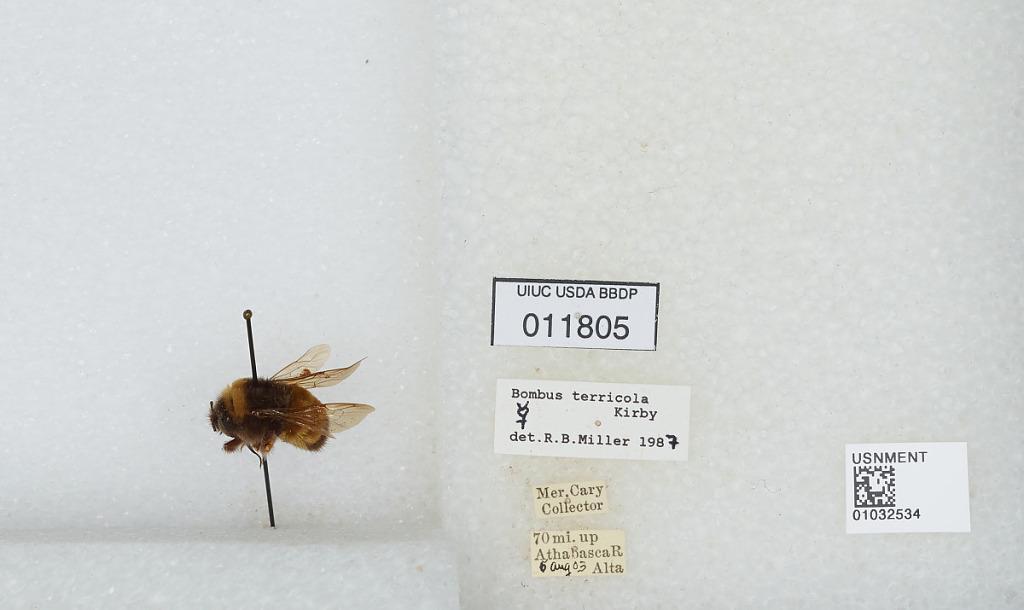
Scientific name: Bombus (Bombus) terricola Kirby
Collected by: M. Cary
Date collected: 1903-8-5
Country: Canada
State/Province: Alberta
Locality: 70 miles up the Athabasca River
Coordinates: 58.45, -111.067
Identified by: Miller, R. B.